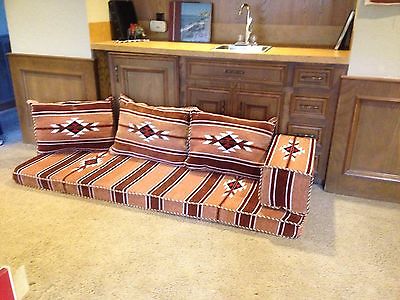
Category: sofa